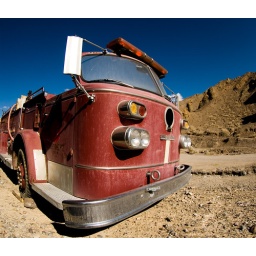
Found this rusting, old unused fire truck hiding behind a building just near Furnace Creek.